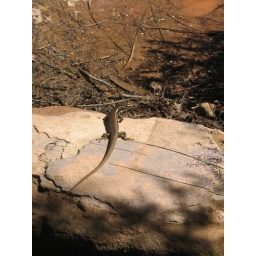
Pictures from my hike in the beautiful blue mountains Pictures from my hike in the beautiful blue mountains